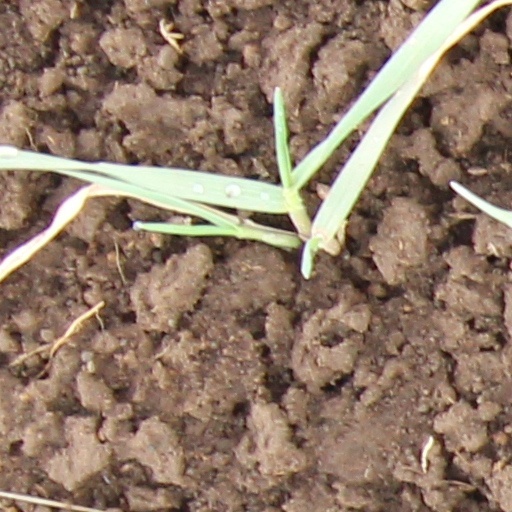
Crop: wheat